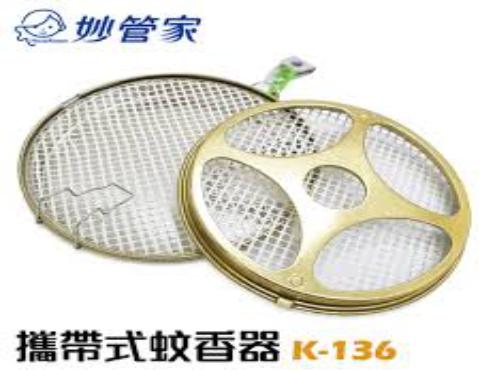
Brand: magicamah
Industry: Necessities